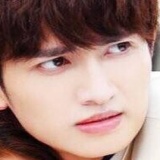
diễn viên Mã Khả